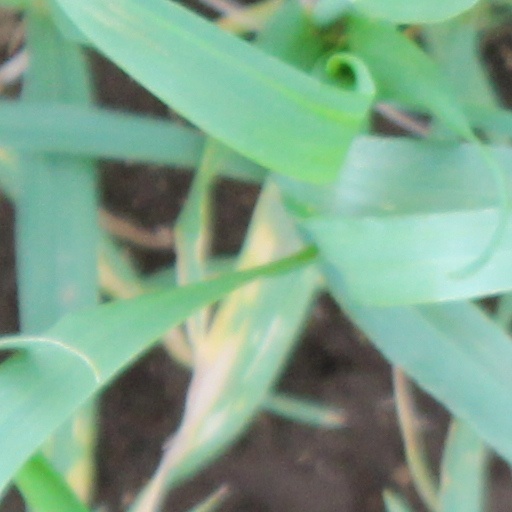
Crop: wheat